Ramkumar Ramanathan

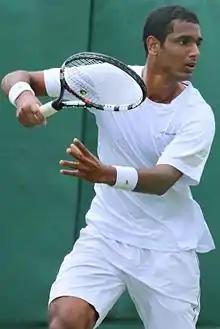
Ramanathan at the 2016 Wimbledon qualifying

In the 2016 season, Ramanathan entered the Chennai Open and reached the quarterfinals, his best result at an ATP World Tour event. He defeated Daniel Gimeno Traver and Alexander Kudryavtsev in the first and second rounds respectively. He lost to Aljaž Bedene in the quarterfinals. In October, Ramanathan partnered with Jeevan Nedunchezhiyan. The pair reached the final at the Vietnam Open Challenger, where they lost to Sanchai Ratiwatana and Sonchat Ratiwatana.